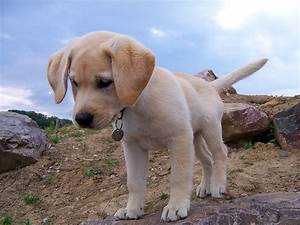
Label: dog